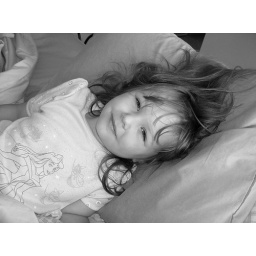
black and white in the bed.